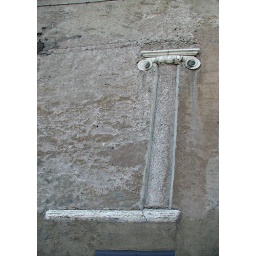
A column embedded in the wall of a convent.